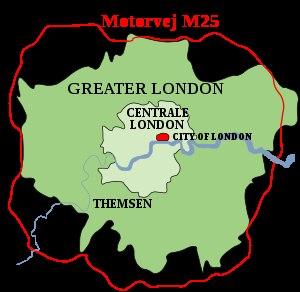
London / Definition
Definitions billede af London med City of London, centrale London, Greater London og motorvej M25.
"London er hovedstaden og den største metropolregion i Det Forenede Kongerige Storbritannien og Nordirland. Byens kerne City of London har omtrent sine middelalderlige grænser; men sent i 1800-tallet har navnet ""London"" også refereret til hele den hovedstad, der har udviklet sig om selve byen. I dag udgør størstedelen af denne konurbation Londons region og Greater London, med sin egen valgte borgmester og byråd.